White-tailed prairie dog

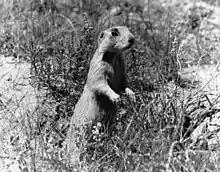
White-tailed prairie dog, standing in vegetation

The white-tailed prairie dog is tan-brown in color, with large eyes and a dark patch on their cheeks above and below each eye. This prairie dog species weighs between , while having a length between .